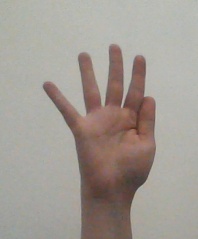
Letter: sheen